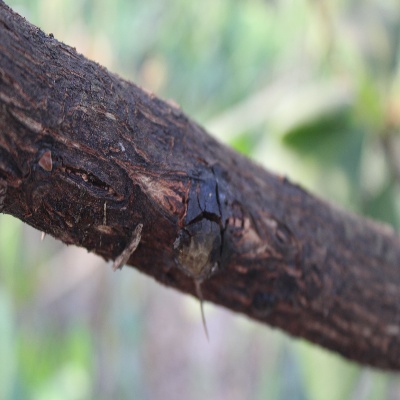
Crop: Cashew
Condition: gumosis